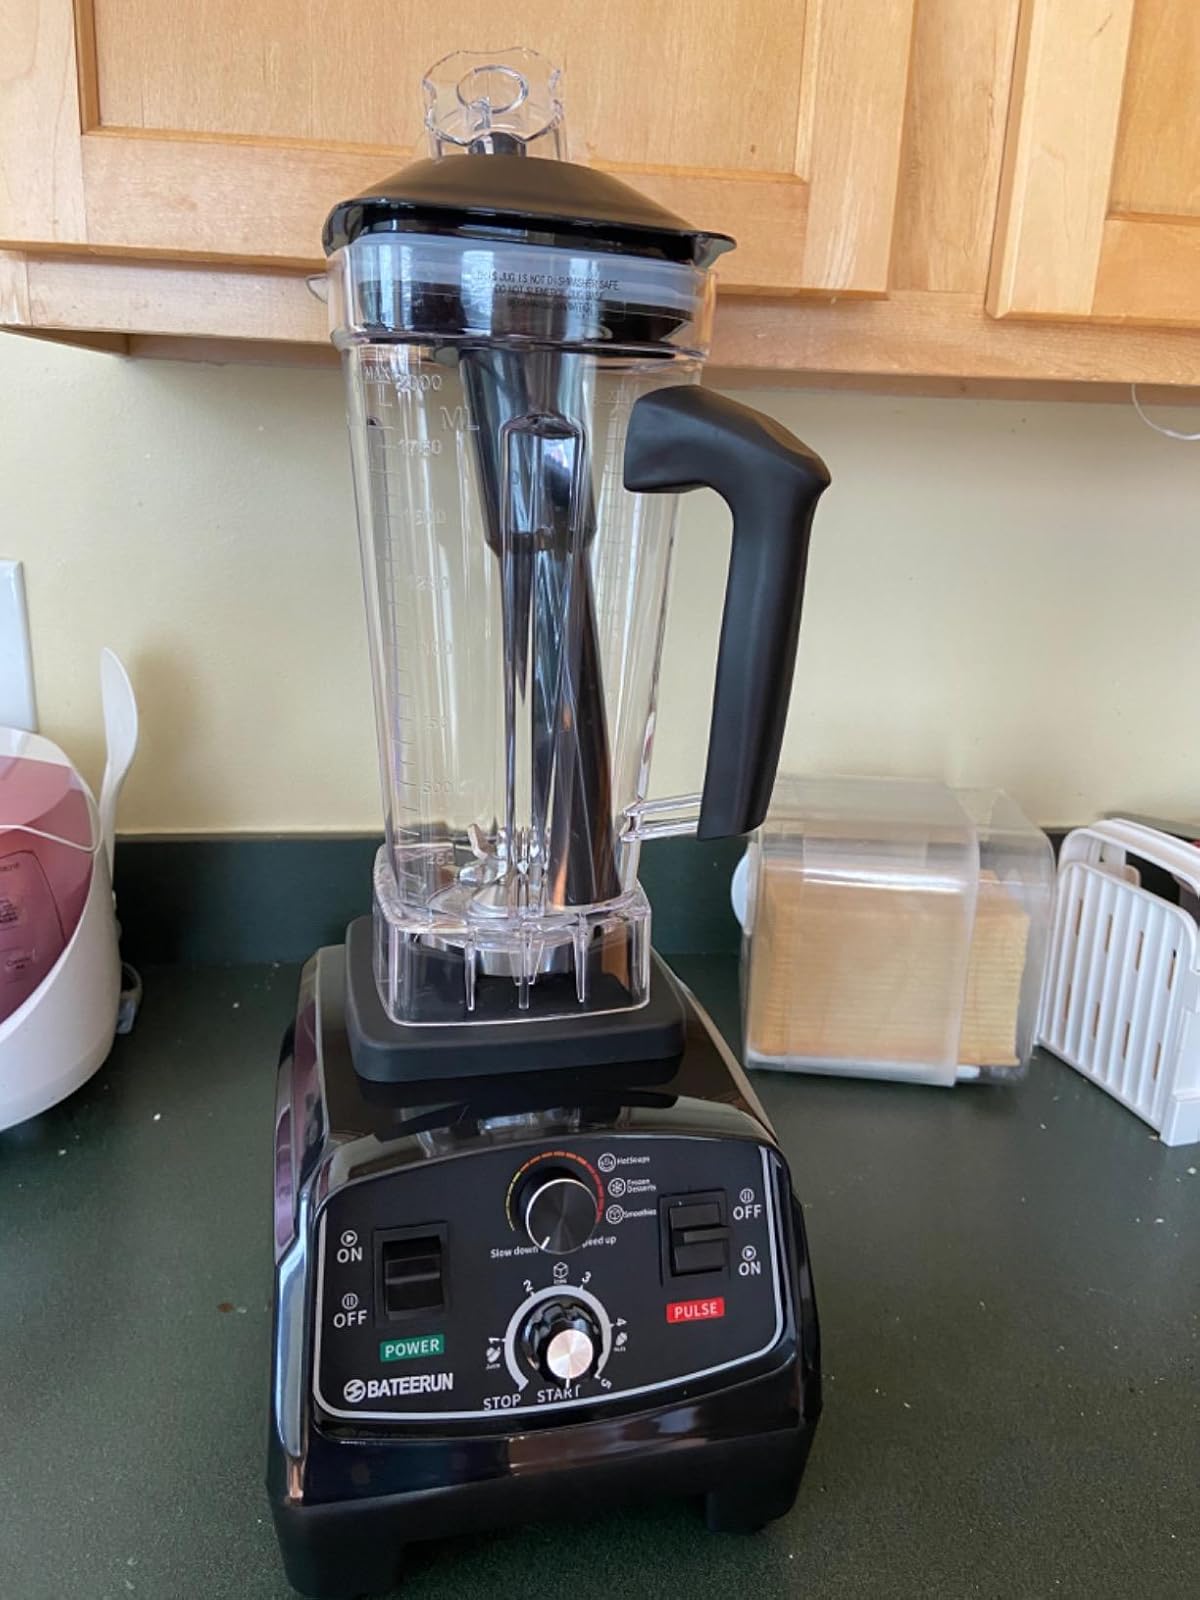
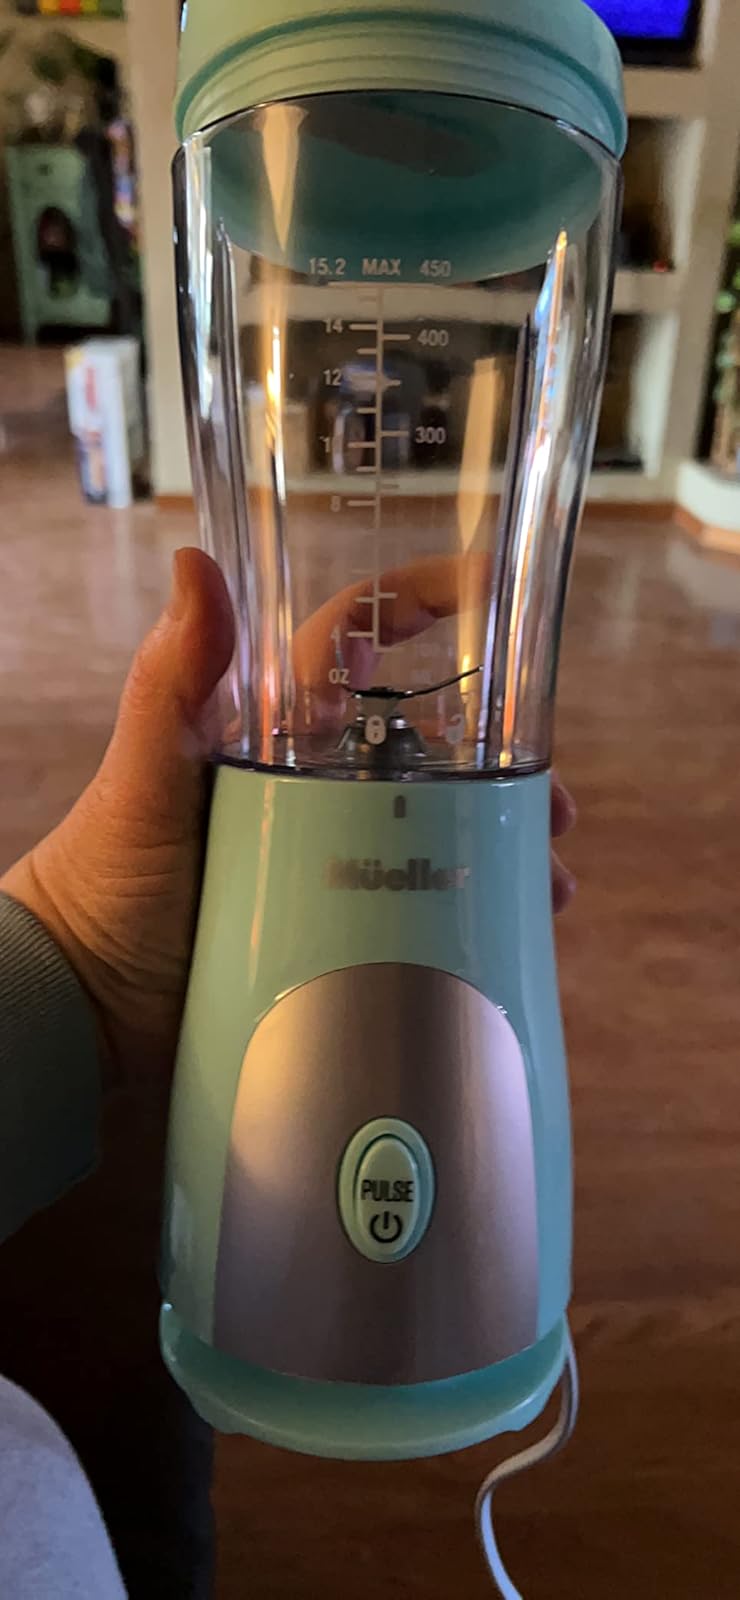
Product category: items_blender
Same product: no